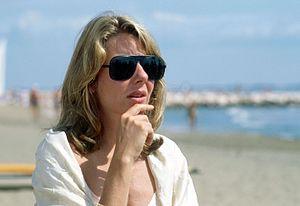
Jill Clayburgh est une actrice américaine, née le 30 avril 1944 à New York, et morte le 5 novembre 2010 à son domicile de Lakeville des suites d'une leucémie lymphoïde.